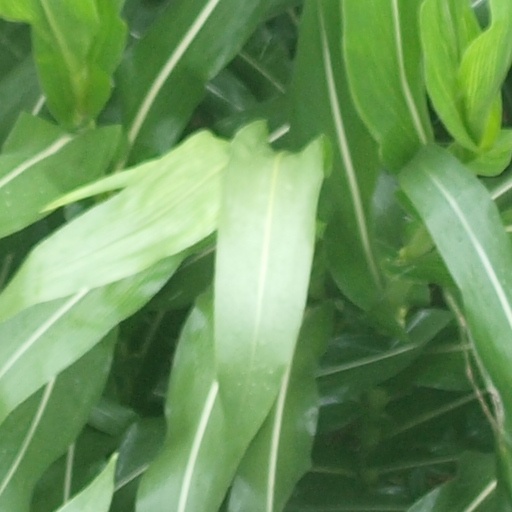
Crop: maize; corn